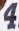
Number: 4